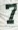
Number: 7